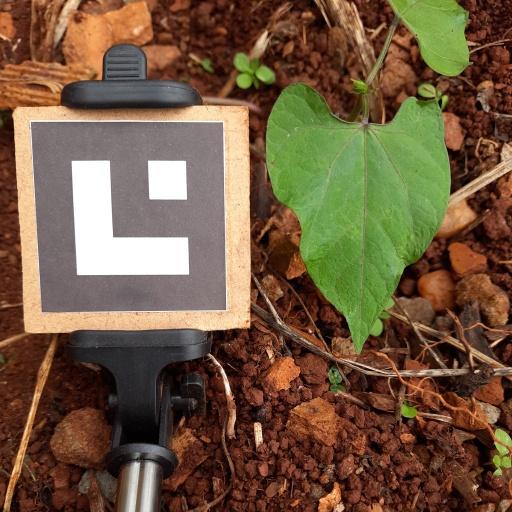
Observations: wavy surface, no eating holes, under cloudy sky